Emanuel Swedenborg

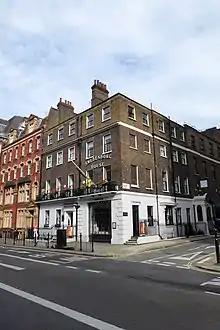
Swedenborg House, a publishing house in London of works by Swedenborg

Swedenborg claimed in "The Heavenly Doctrine" that the teachings of the Second Coming of Jesus Christ were revealed to him.